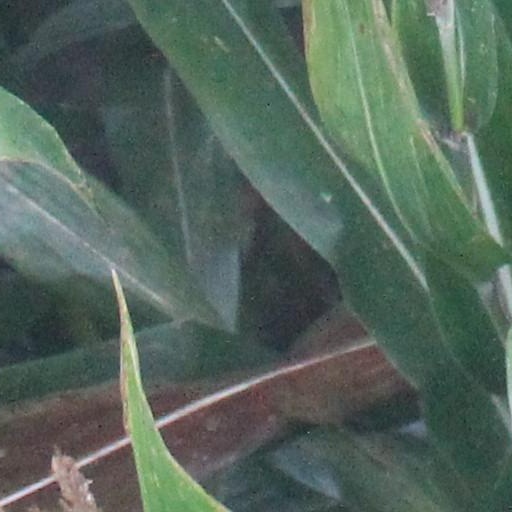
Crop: maize; corn